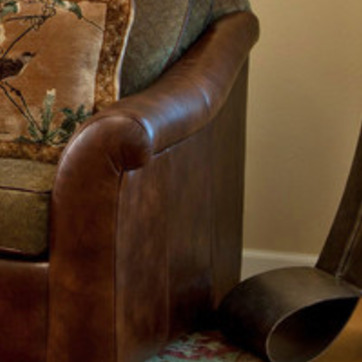
Material: leather